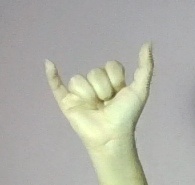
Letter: ya